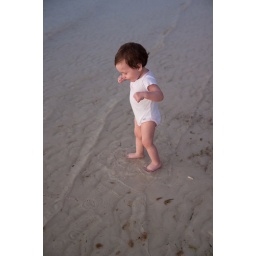
She loved walking in the ocean, since the water is so calm and shallow at the beach.